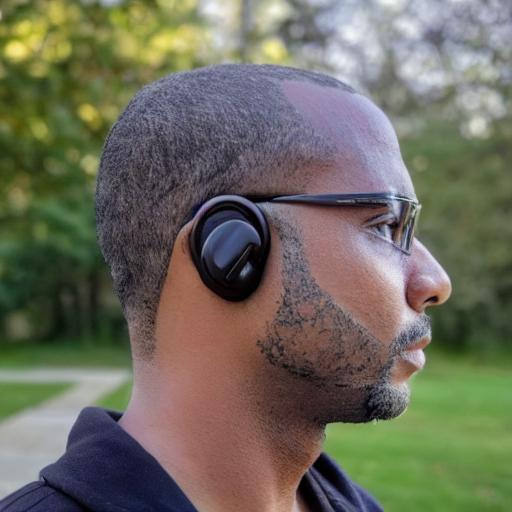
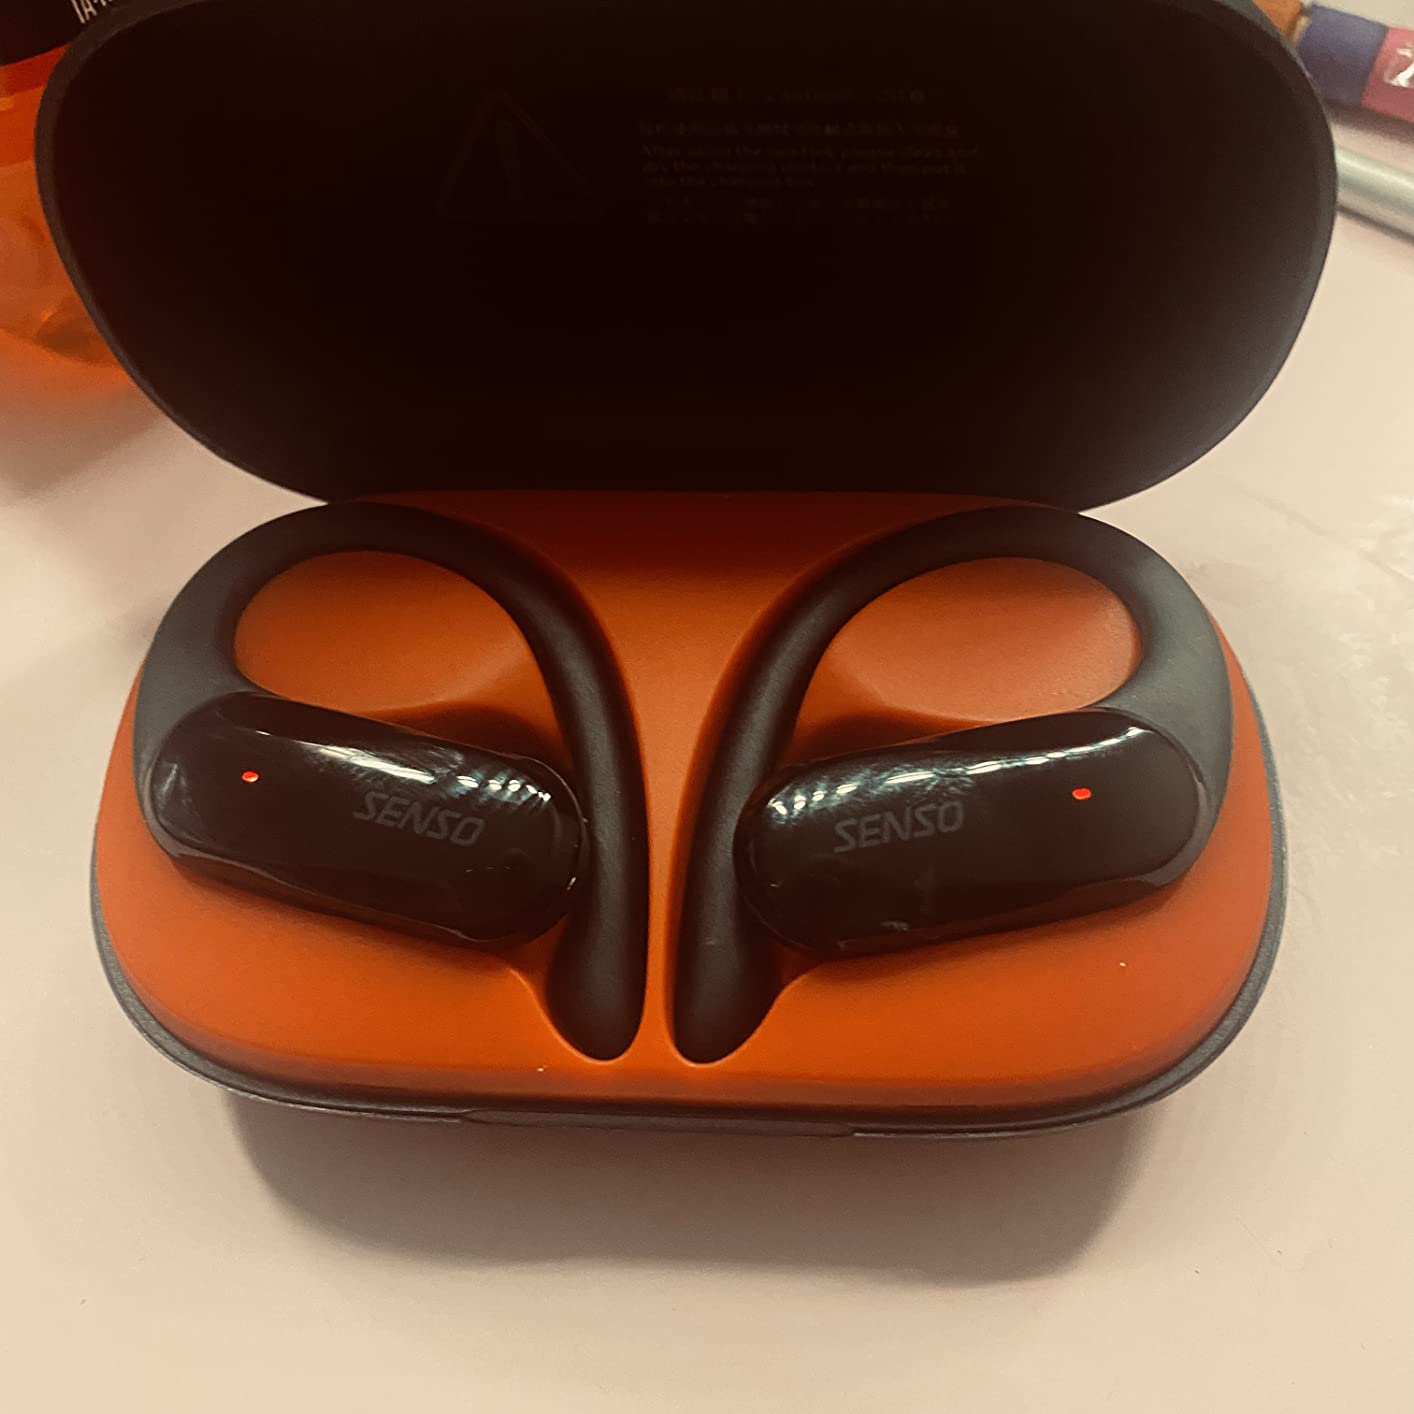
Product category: earbuds
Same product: no